Ward–Holland House

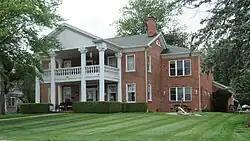

The Ward-Holland House is a private house located at 433 North Main Street in Marine City, Michigan. It was listed on the National Register of Historic Places in 1972.